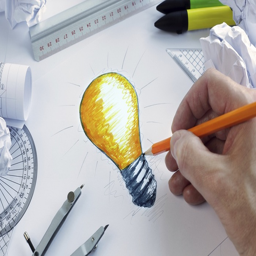
event for two or four